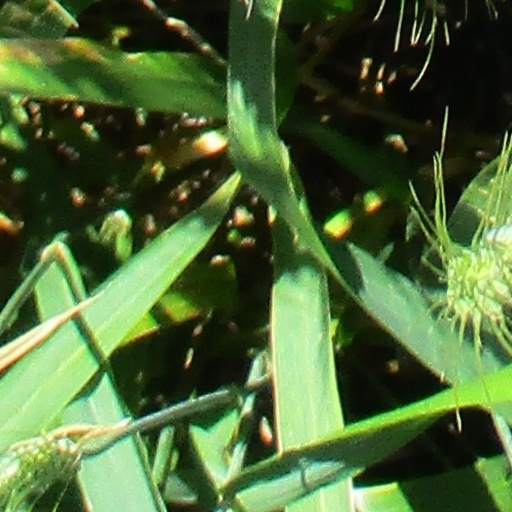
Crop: wheat